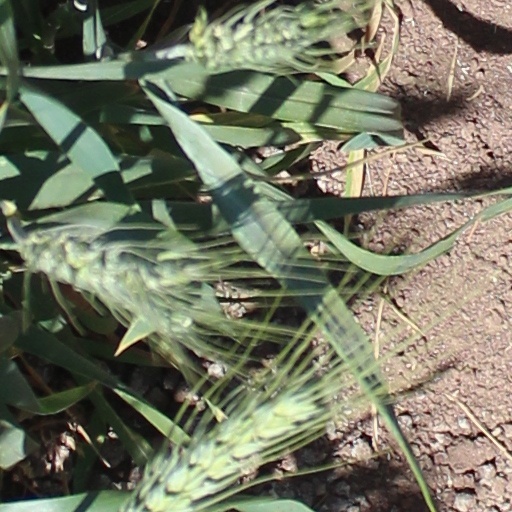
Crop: wheat